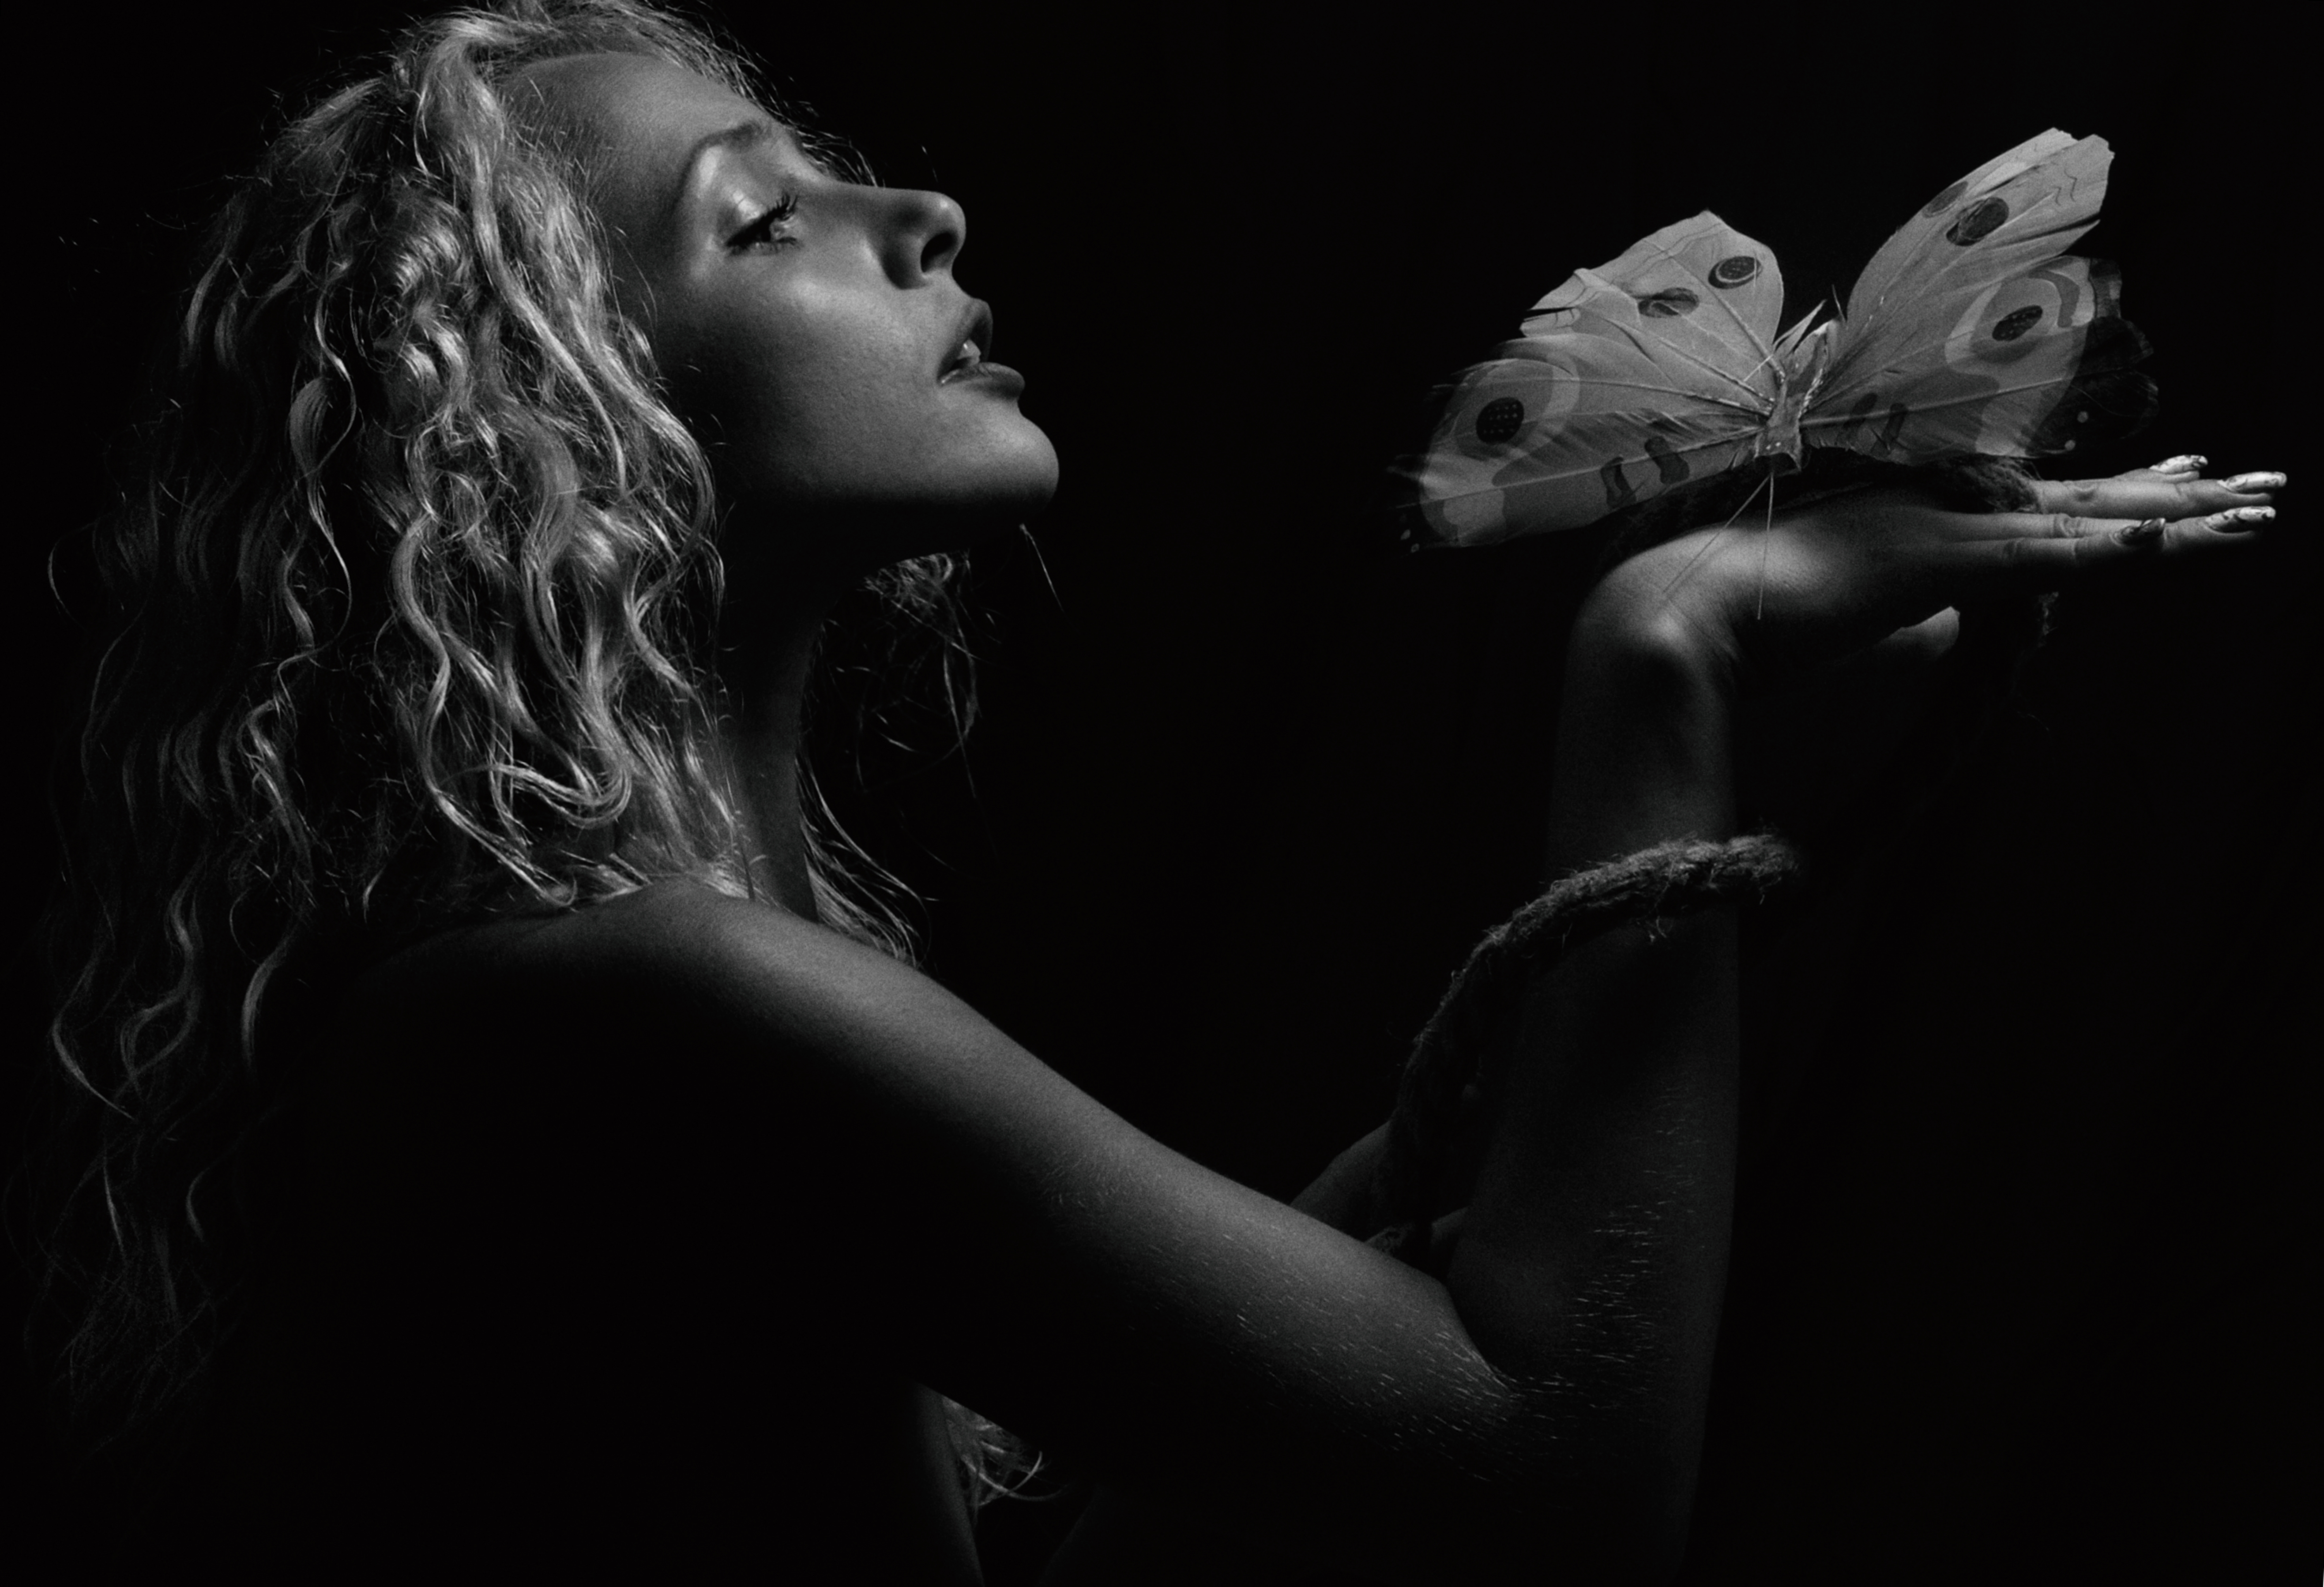
portrait, girl, body, retro, face, beautiful, look, studio, monochrome, donate, head, lip, shoulder, white, black, human body, flash photography, eyelash, gesture, black and white, mythical creature, style, entertainment, elbow, art model, monochrome photography, long hair, darkness, performing arts, event, jewellery, petal, chest, wing, performance, room, feather, portrait photography, flesh, photo shoot, fictional character, headpiece, backlighting, angel, still life photography